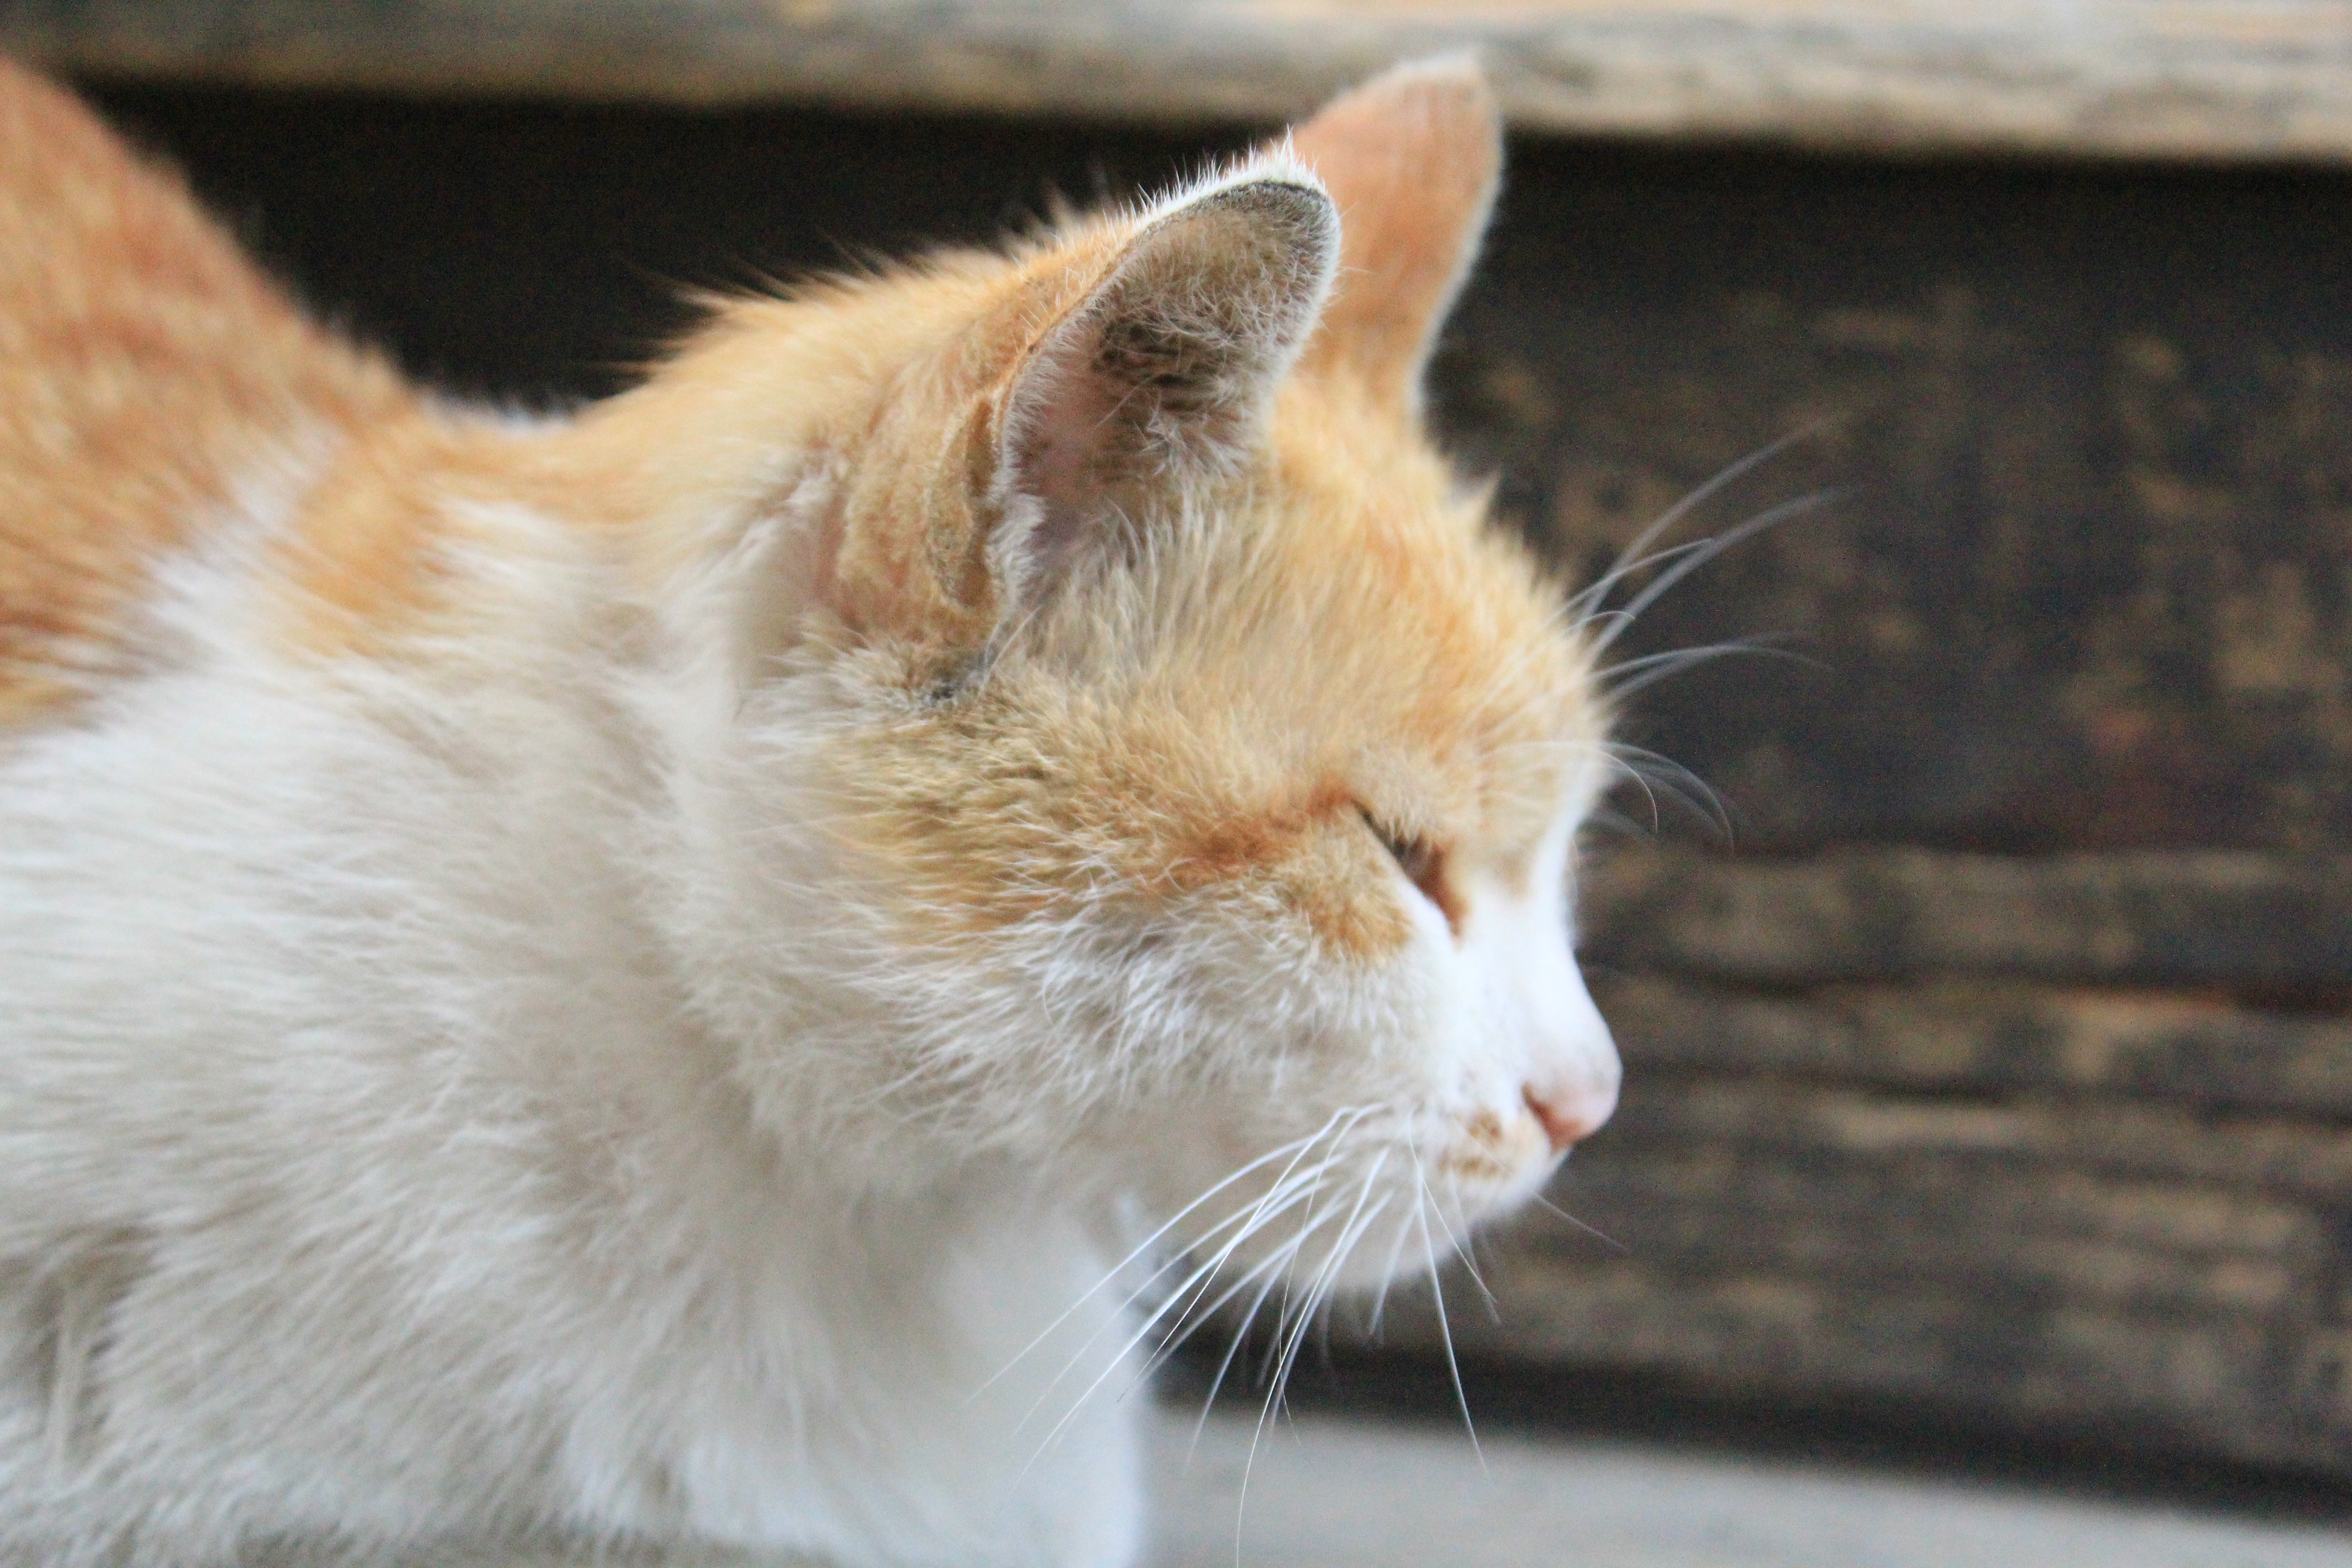
animal, cat, calm, mammal, fauna, close up, nose, whiskers, kitty, vertebrate, tabby cat, european shorthair, small to medium sized cats, cat like mammal, domestic short haired cat